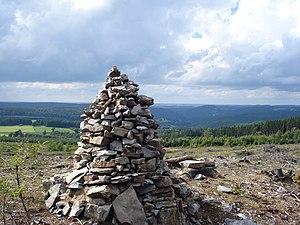
Premier cairn belge à Clerheid
Clerheid est un village belge situé dans la commune d'Érezée dans la province de Luxembourg.